Vampire: The Masquerade – Redemption

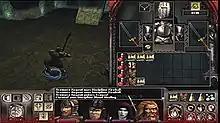
From the third-person perspective, the player character Christof Romuald wields a melee weapon. The interface shows the inventory on the right, and the current party members at the bottom.

"Vampire: The Masquerade – Redemption" is a role-playing video game (RPG) presented primarily from the third-person perspective; the playable character is shown on the screen while an optional first-person mode used to view the character's immediate environment is available. The camera can be freely rotated around the character and positioned above it to give a greater overview of the immediate area. The game follows a linear, mission-based structure. Interaction is achieved by using a mouse to click on an enemy or environmental object to attack it or to activate it. Interaction is context based; clicking on an enemy initiates combat, while clicking on a door causes it to open or close.